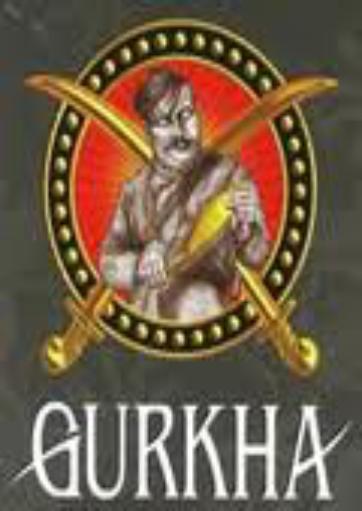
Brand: Gurkha-2
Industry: Others